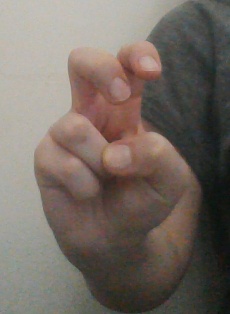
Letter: toot